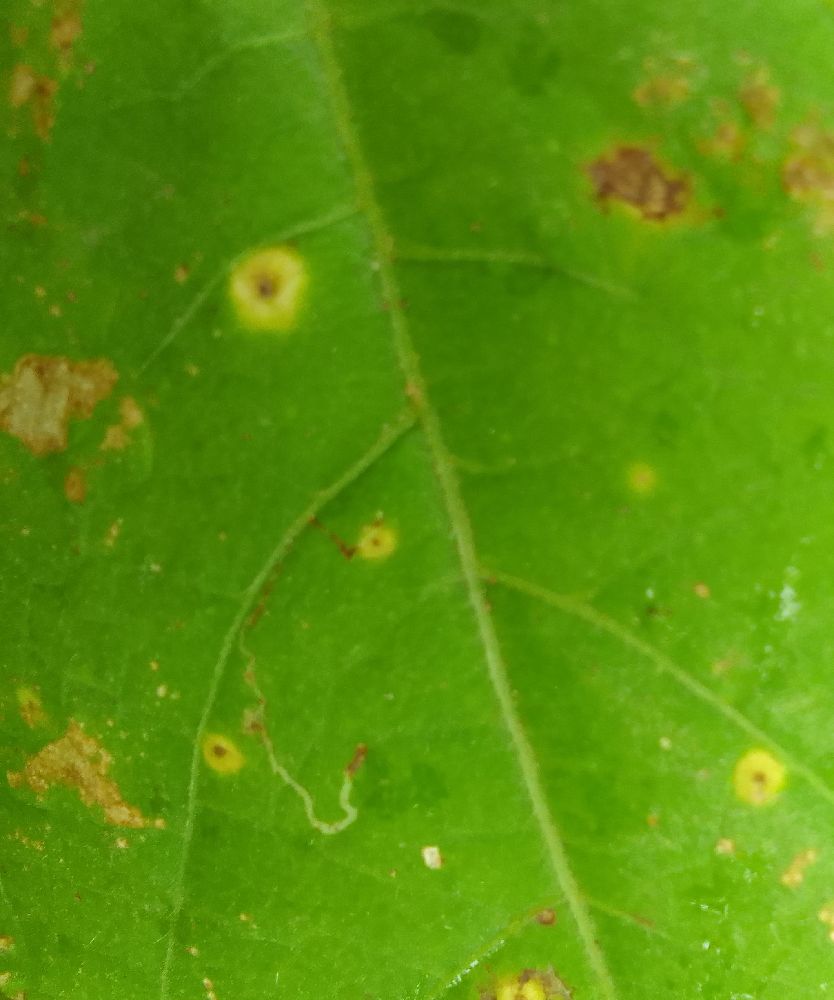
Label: rust